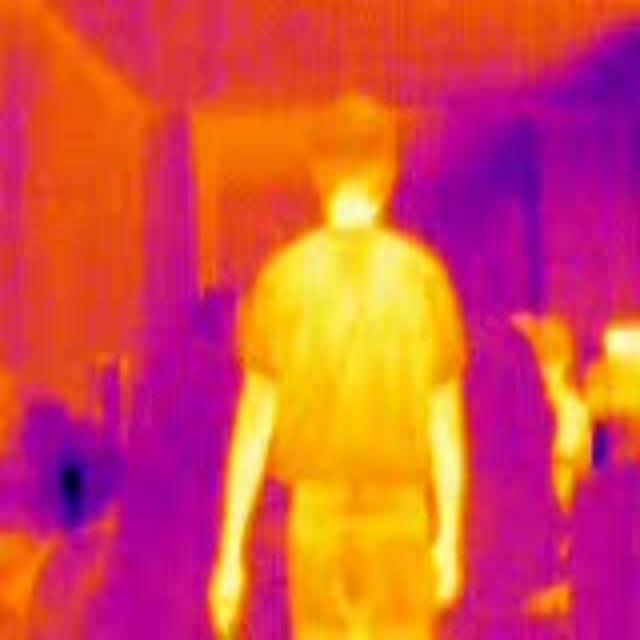
Detected objects:
label: person
label: person